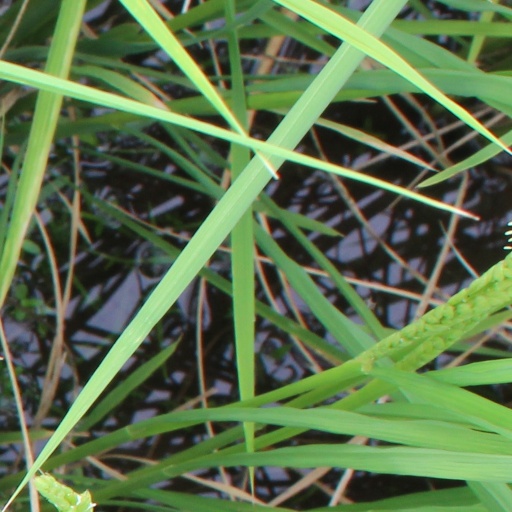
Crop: rice